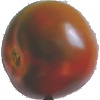
Label: Tomato Maroon 1